George W. Gardner

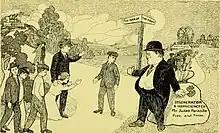
"The efficient man", 1914, from Gardner Printing Co., Cleveland

Gardner was born on February 7, 1834, in Pittsfield, Massachusetts, to Colonel James Gardner and Griselda Porter. His father was a manufacturer of furniture, proprietor of Gardner & Vincent, one of the two oldest firms in Cleveland at the time.